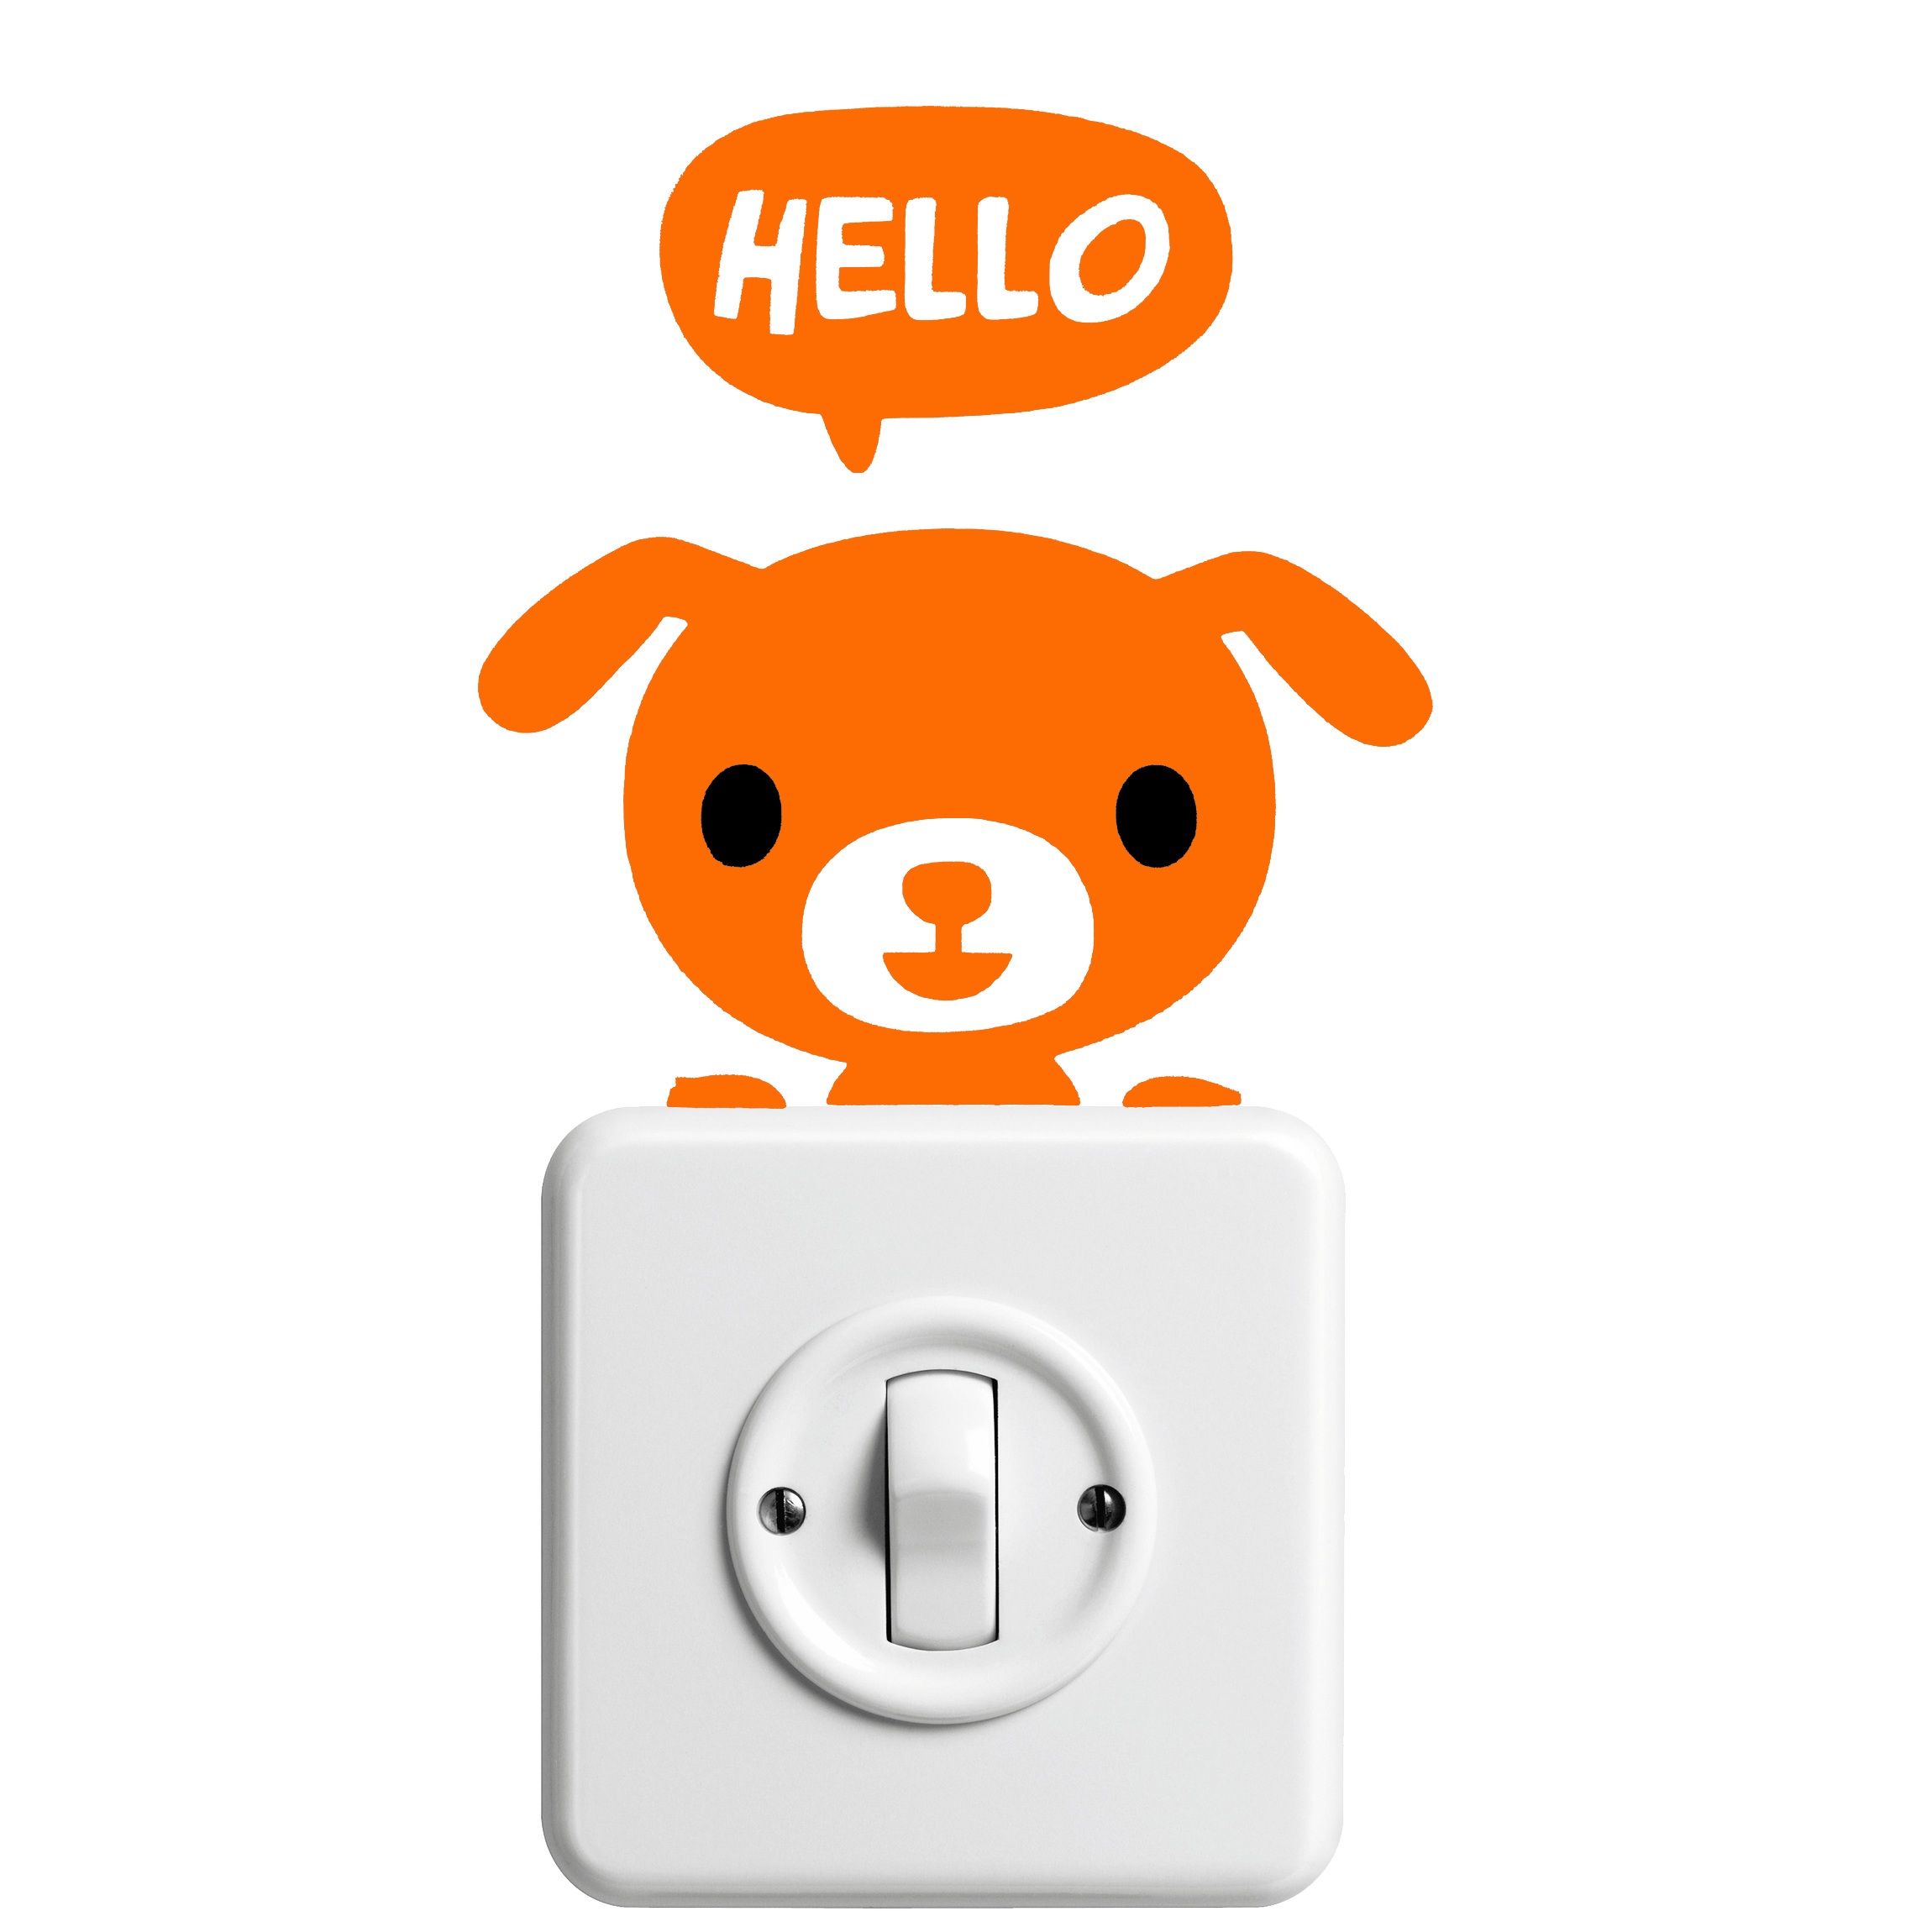
dog, sticker, product, font, funny, hello, cartoon, light switch, welbe